John Rogers (naturalist)

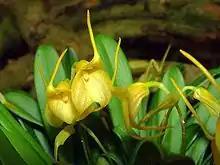
"Masdevallia floribunda", a Central American orchid cultivated by John Rogers

Rogers was elected a Fellow of the Royal Society on 5 December 1839. He resided at Riverhill House near Sevenoaks, Kent, where he bought the estate in 1840. It was in that year that his father, John Rogers "of Upper Tooting", died. Rogers was a member of the Royal Horticultural Society and supported plant hunting. He raised plants such as "Bessera elegans".